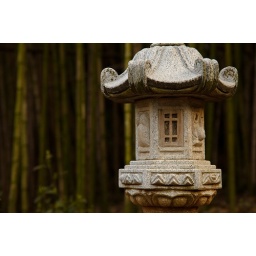
Stone column in bamboo forest